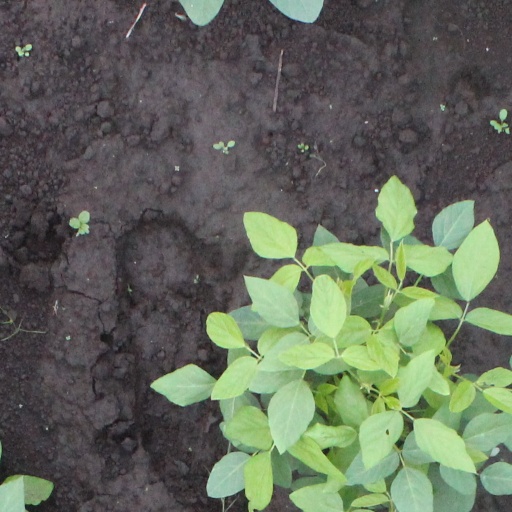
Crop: soybean